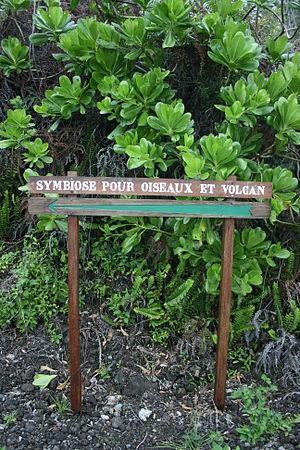
Le Grand Brûlé est la partie côtière de la dernière caldeira formée par le Piton de la Fournaise, le volcan actif de l'île de La Réunion. Cette région bordée par l'océan Indien occupe à ce titre le quart oriental de l'enclos Fouqué et donc le sud-est de la commune de Sainte-Rose ainsi que le nord-est de Saint-Philippe. Située en aval des Grandes Pentes, il est délimité par le rempart de Bois Blanc au nord et par celui du Tremblet au sud.